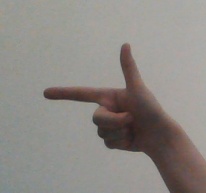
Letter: yaa